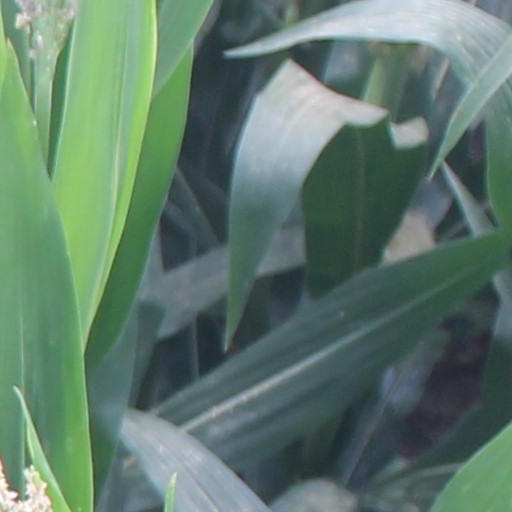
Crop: maize; corn